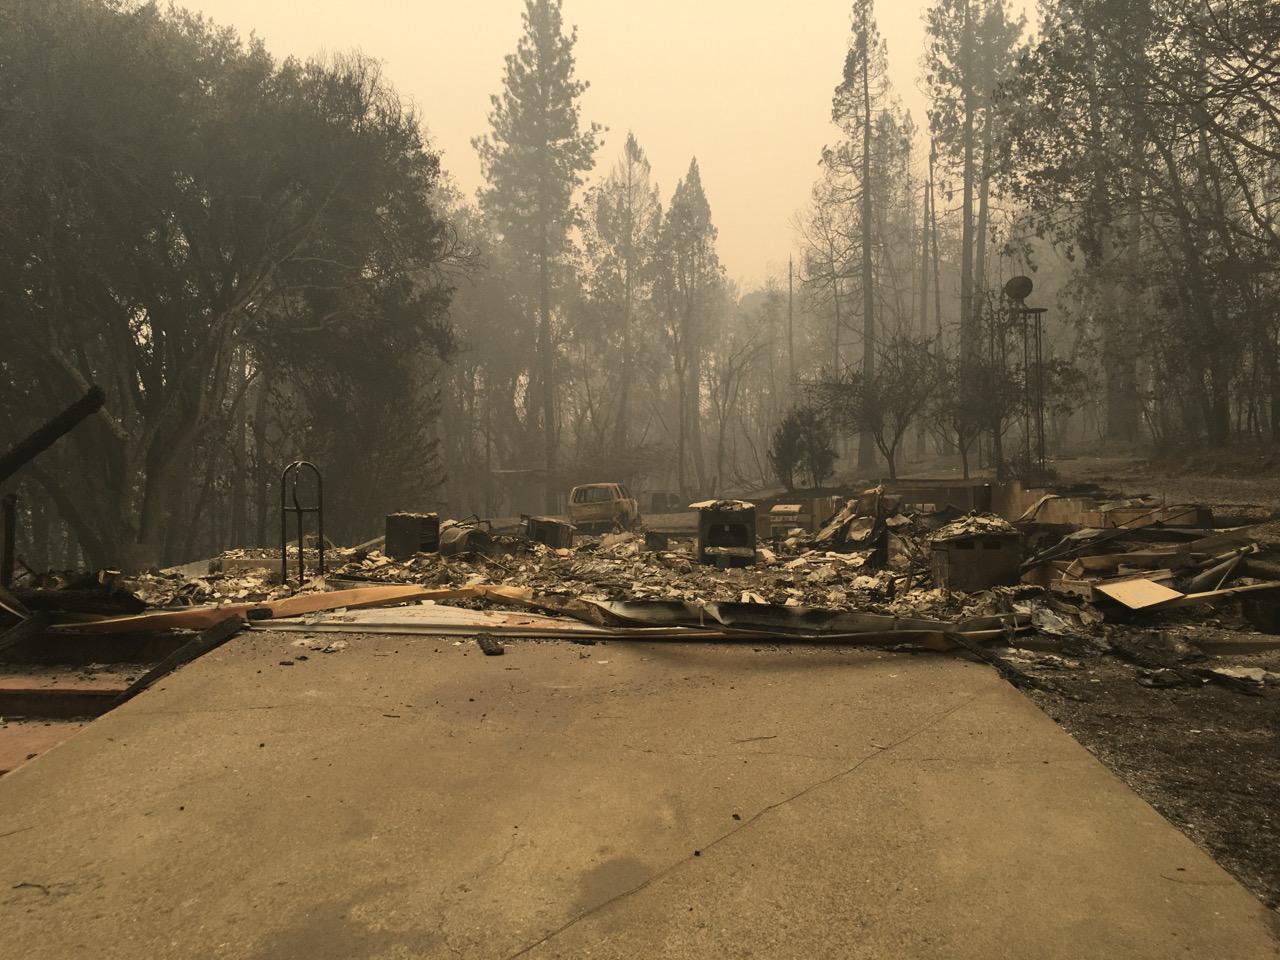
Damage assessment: destroyed